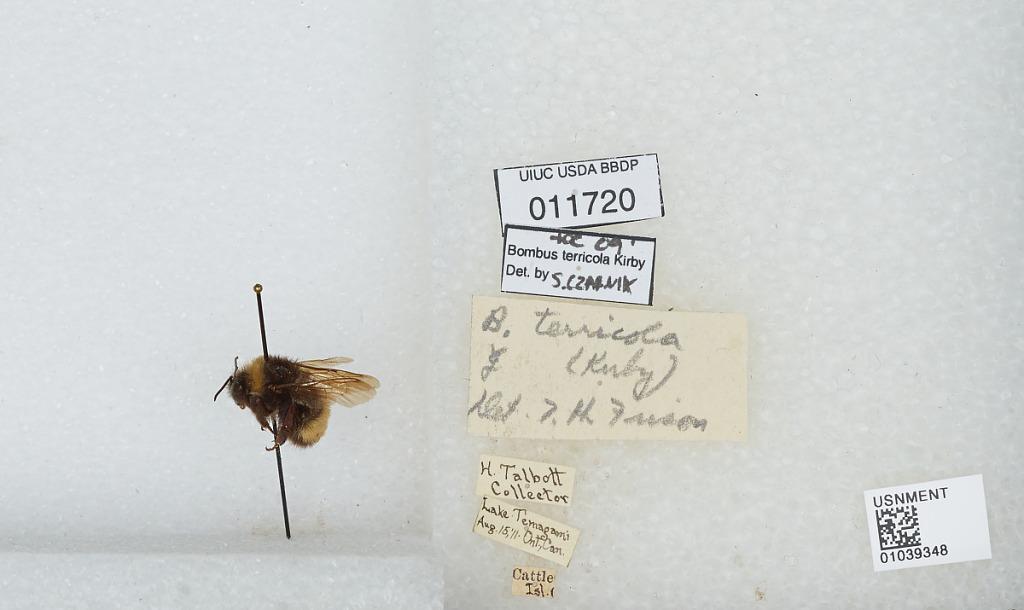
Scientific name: Bombus (Bombus) terricola Kirby
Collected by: H. Talbott
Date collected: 1911-8-15
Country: Canada
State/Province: Ontario
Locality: Lake Temagami, Cattle Island
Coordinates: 46.9549, -80.0876
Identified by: Frison, T. H.